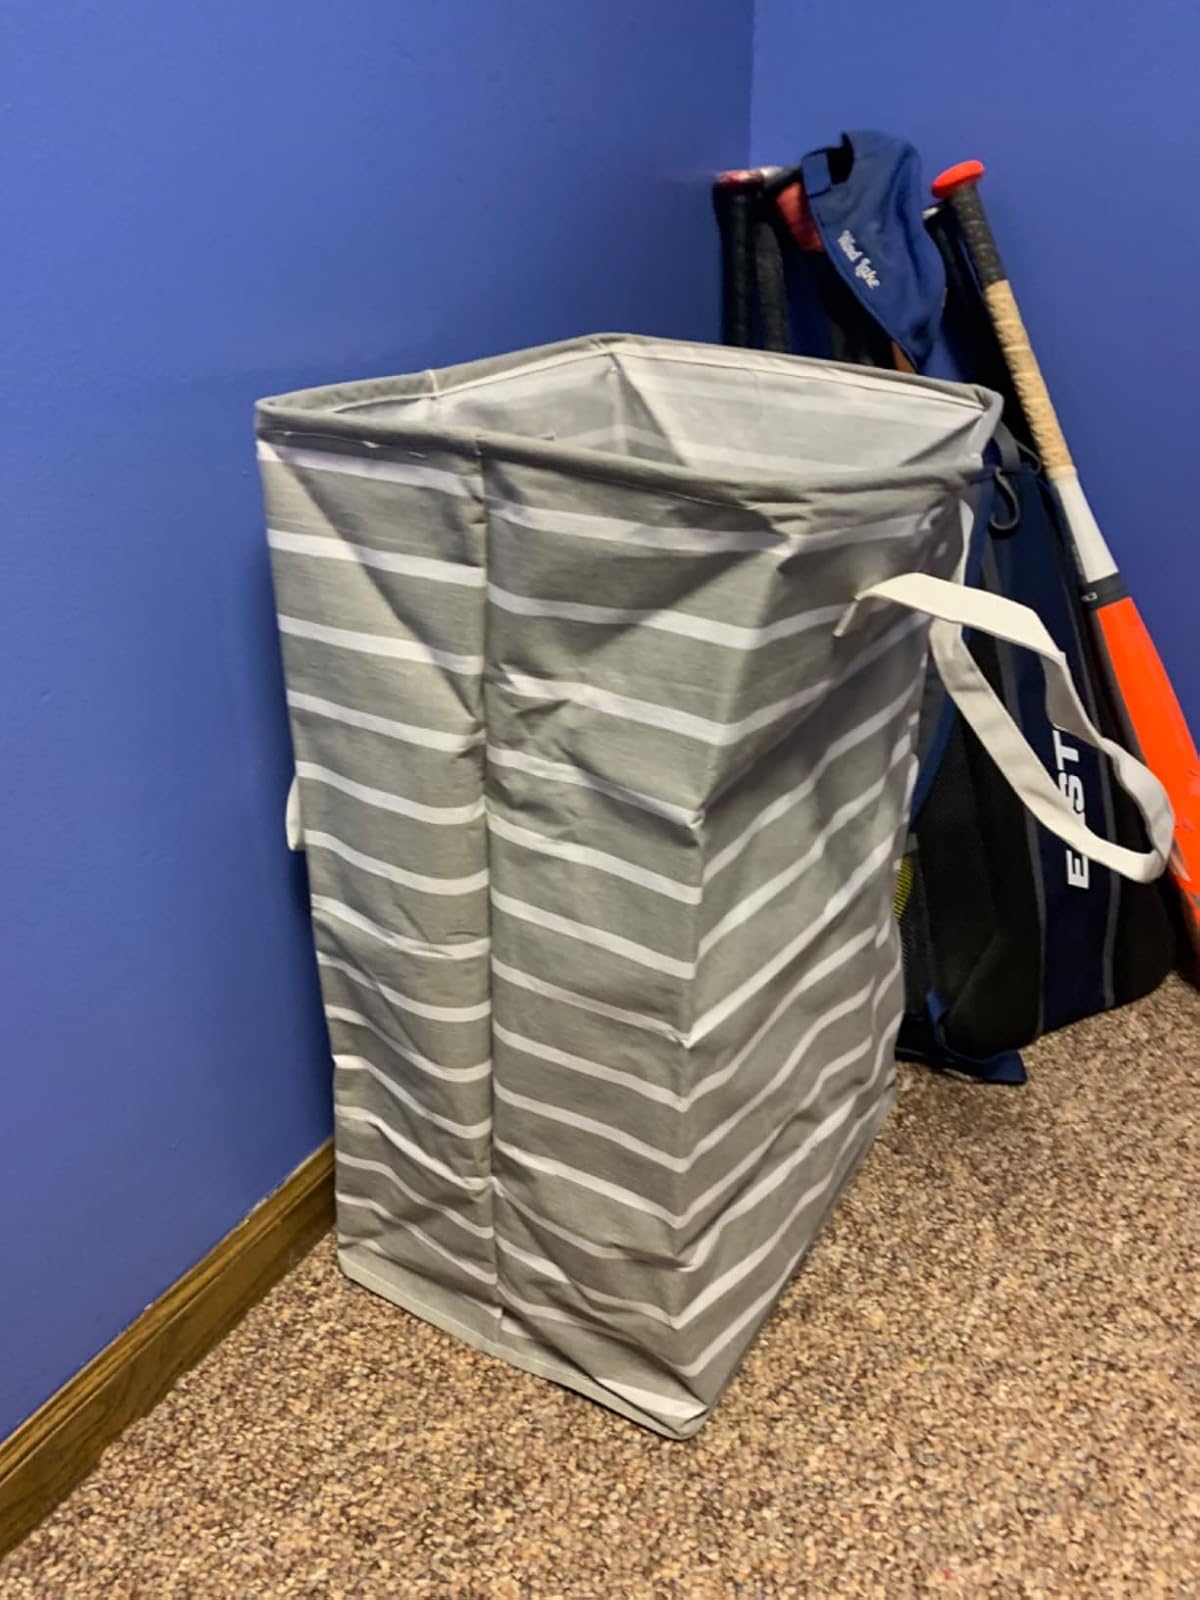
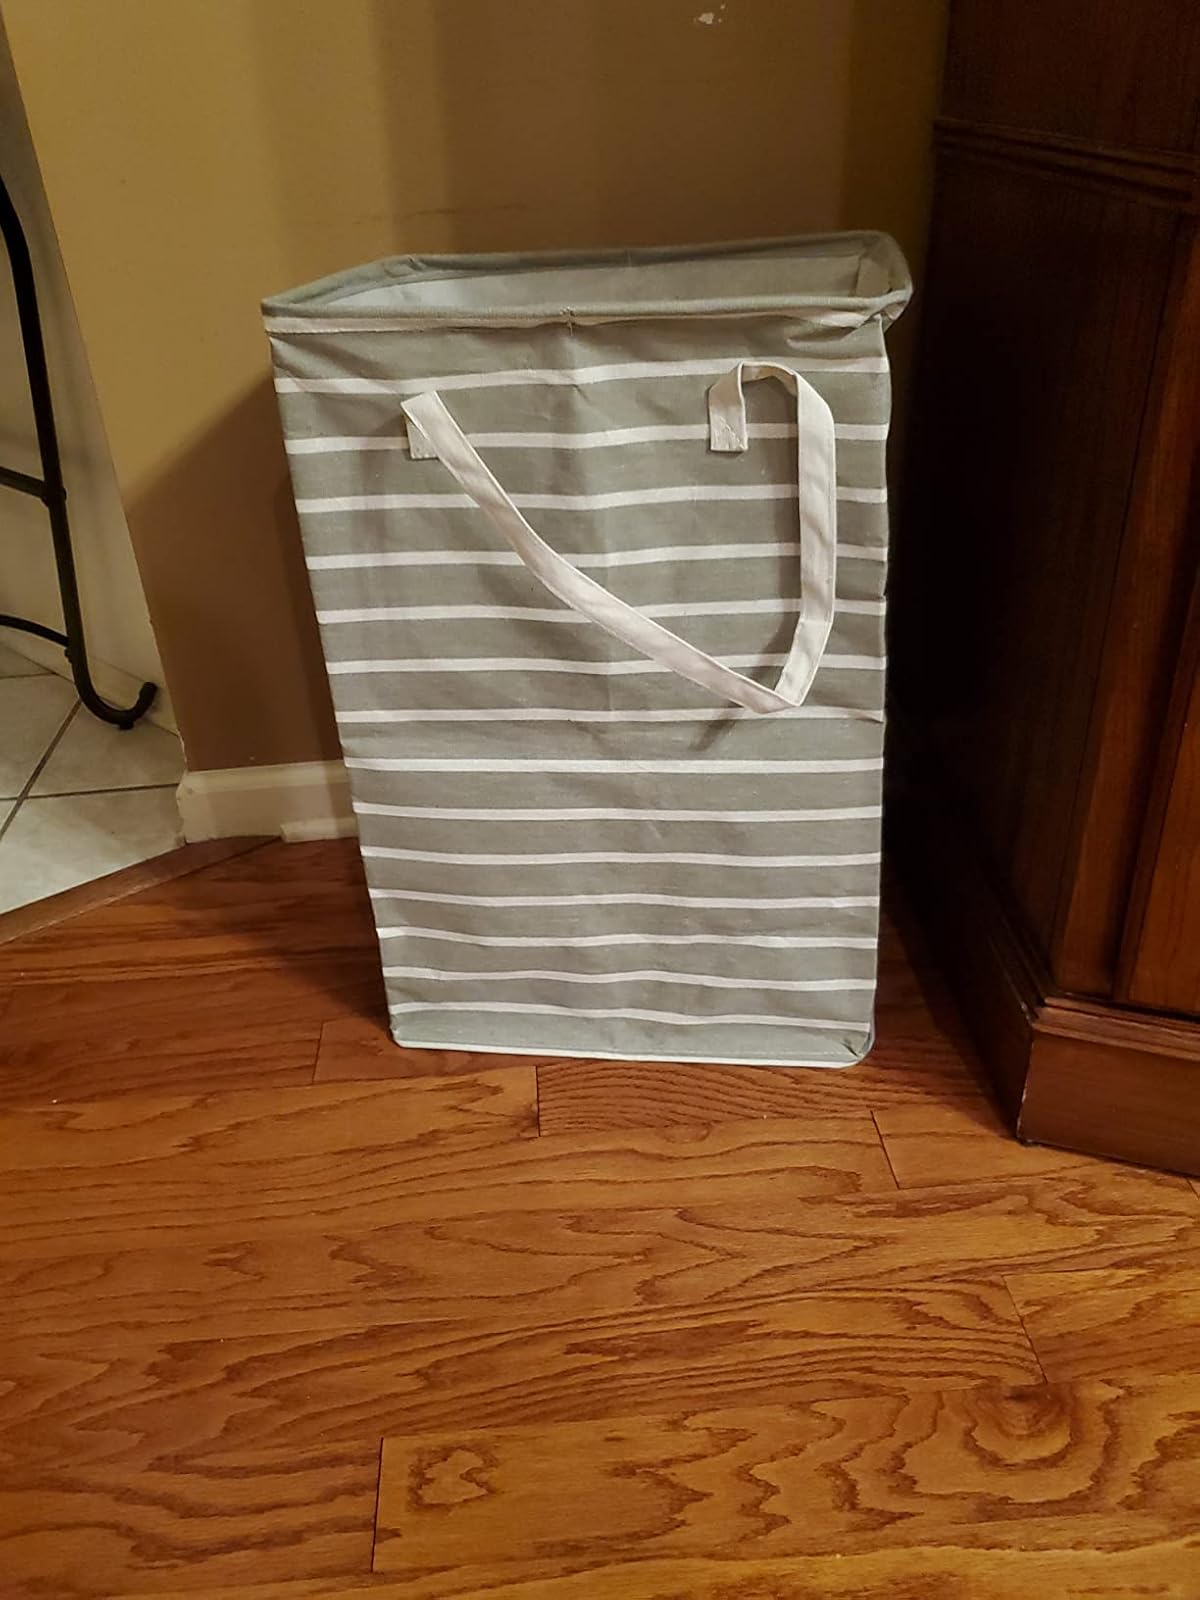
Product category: items_hamper
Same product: yes